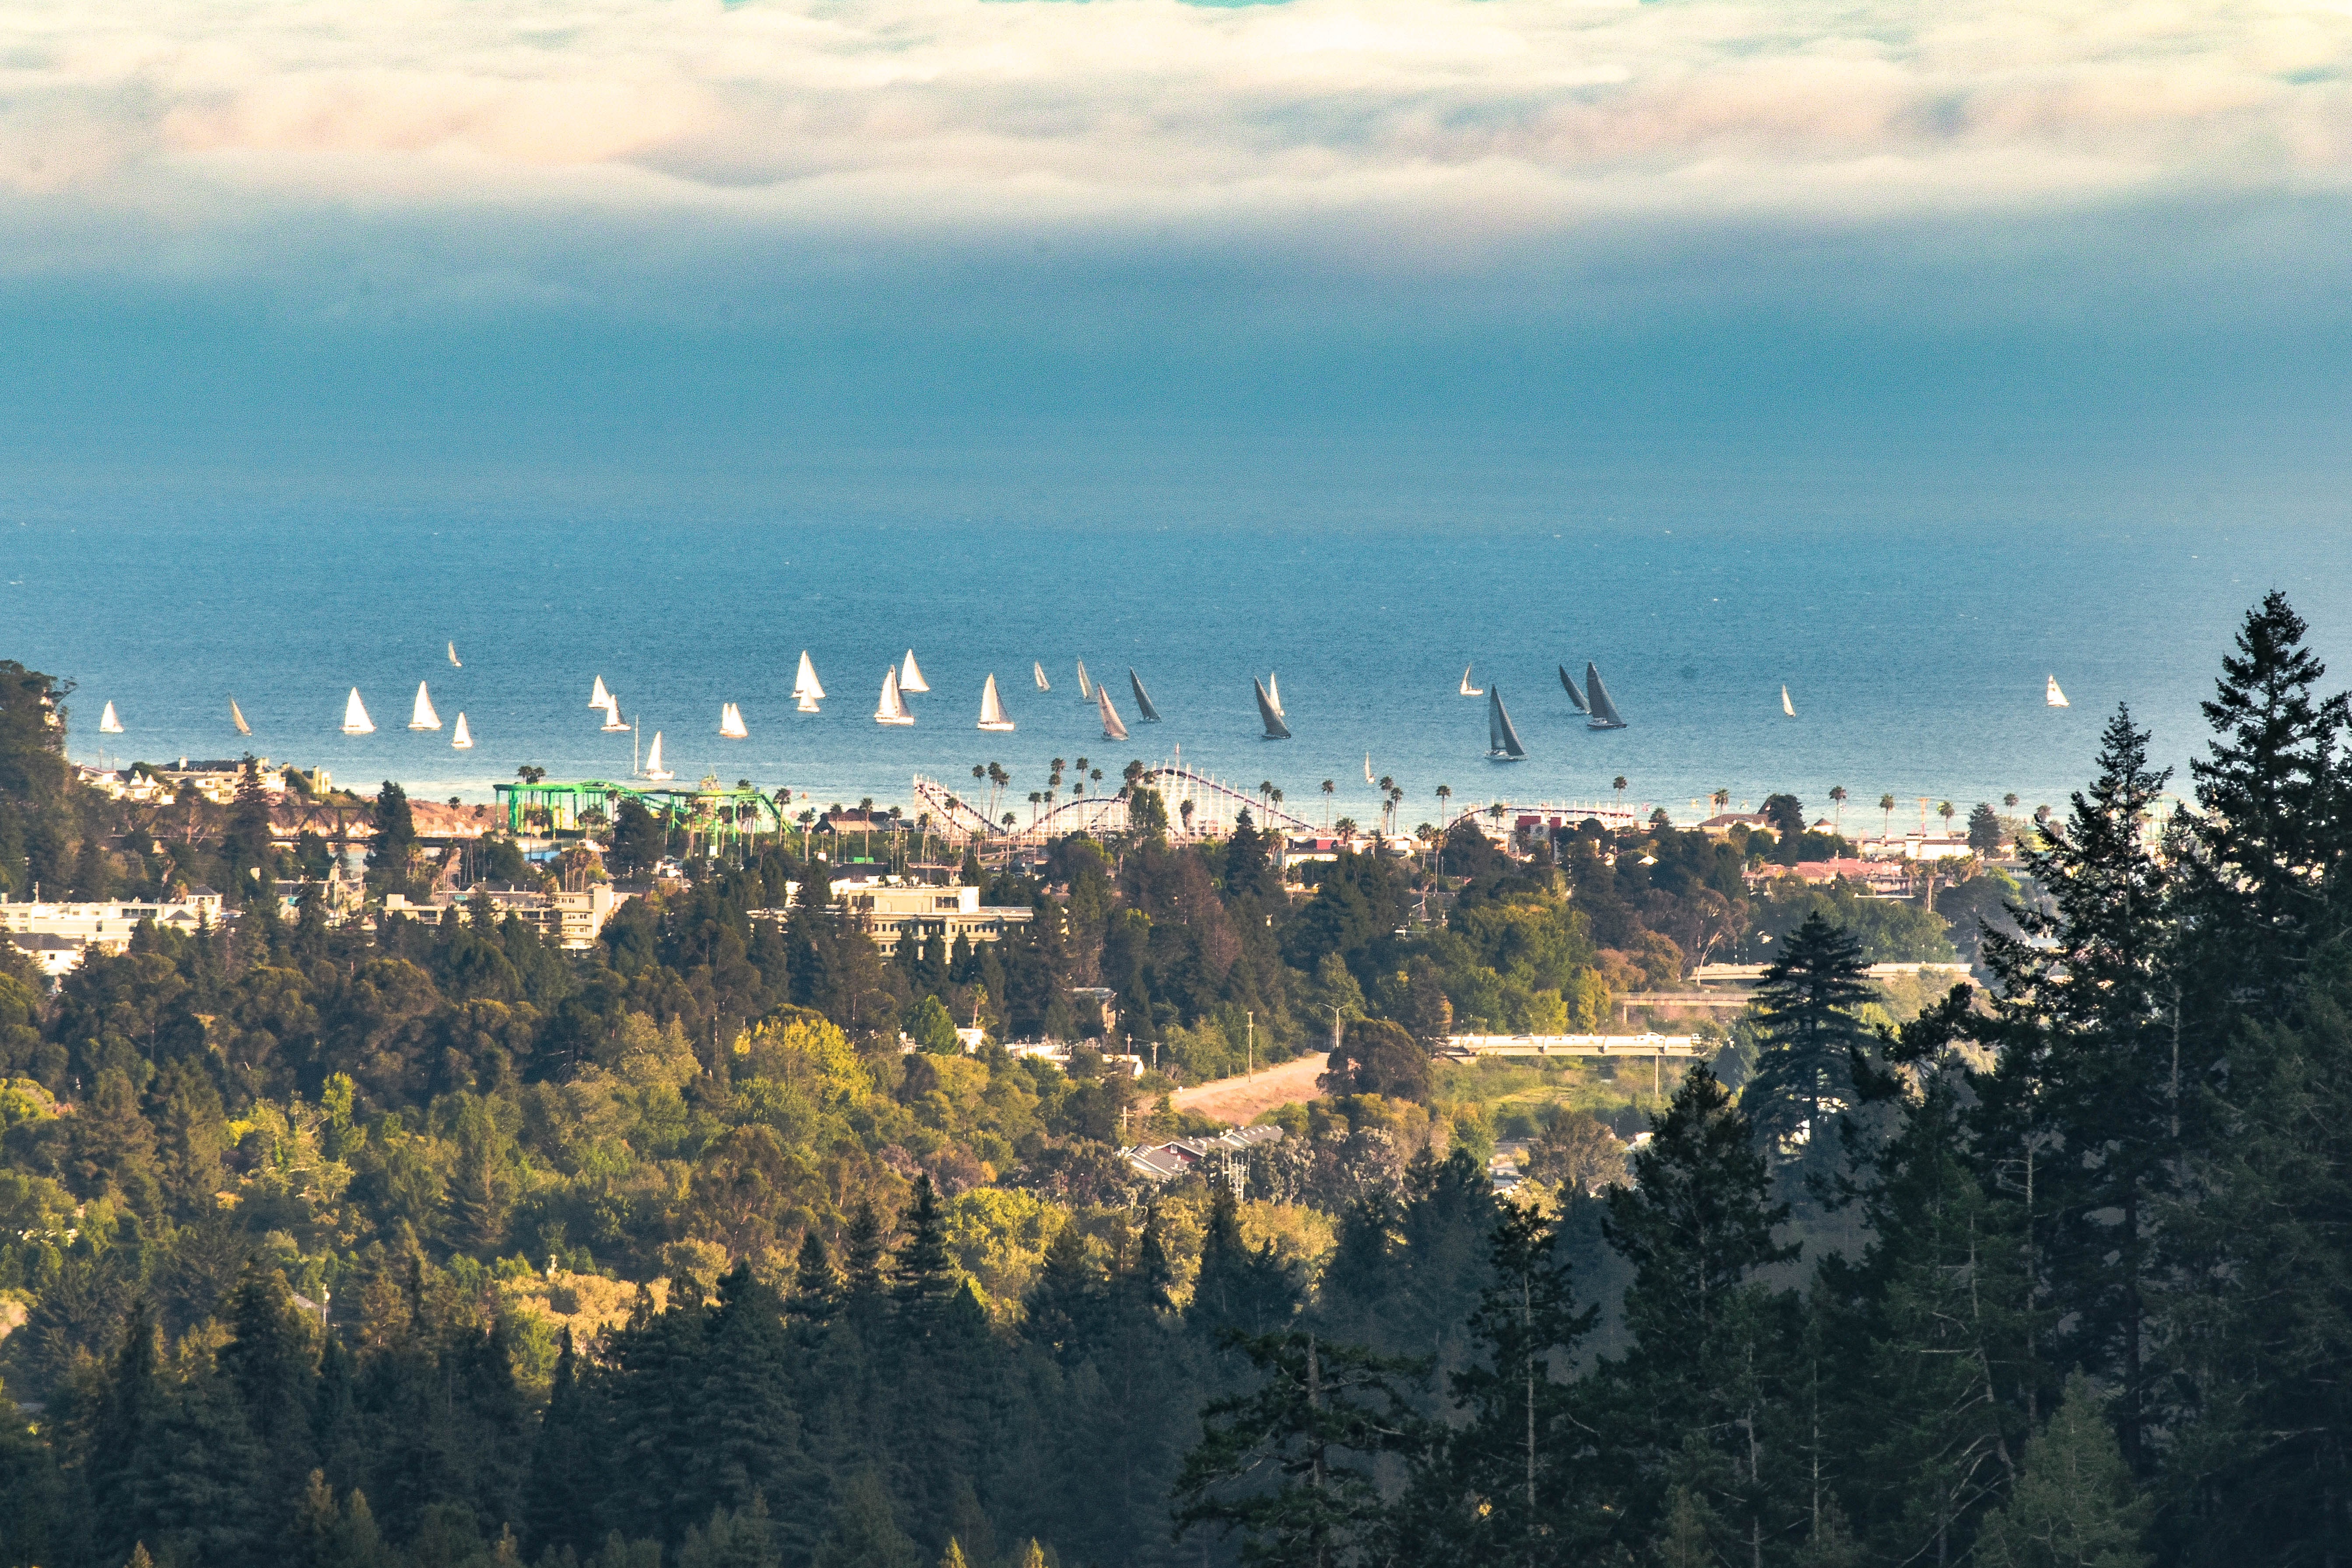
landscape, sea, tree, nature, horizon, mountain, cloud, sky, sunset, skyline, morning, leaf, hill, dawn, cityscape, panorama, dusk, evening, reflection, autumn, aerial photography, atmospheric phenomenon